Xuanxue

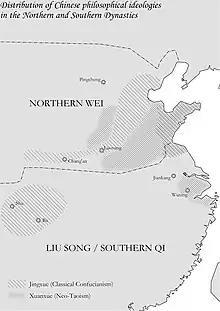
Distribution of philosophical ideologies (Jingxue and Xuanxue) during the Northern and Southern Dynasties

Xuanxue arose after the Han dynasty (206 BCE-220 CE) in early Medieval China. It is mainly represented by a few scholars, namely Wang Bi (226-249), He Yan (d. 249), Xiang Xiu (223?-300), Guo Xiang (d. 312) and Pei Wei (267-300). In general, these scholars sought to reinterpret the social and moral understanding of Confucianism in ways to make it more compatible with Taoist philosophy. "Xuanxue" philosophers of the Han dynasty were concerned with restoring unity and harmony to the land, not by condemning the teachings of the sages, but by interpreting them in new ways. "Xuanxue" thinkers thereby developed their theories by reinterpreting the relationship between Taoist and Confucian texts through an appreciation of their common themes. Through this syncretic movement, the "Way of Mysterious Learning" ("Xuanxue") emerged. These post-Han Confucians saw Han Confucianism as restrictive and out of touch with ordinary society, and sought to incorporate Taoist ideas of natural human behaviour. However, such scholars did not agree on how this incorporation was to be accomplished: some argued that morality came from nature and should be aligned with nature; others argued that it was natural to bypass morality and follow nature directly; another group argued that morality itself was nature and simply needed to be purified from the hypocritical use of Confucianism to restrict individuality. "Xuanxue" constitutes a major stage in the development of Confucianism as some of their commentaries became standard interpretations of Confucianism during the Tang period.